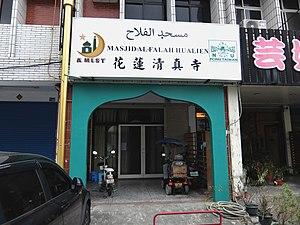
Cet article présente la liste de mosquées de Taïwan.